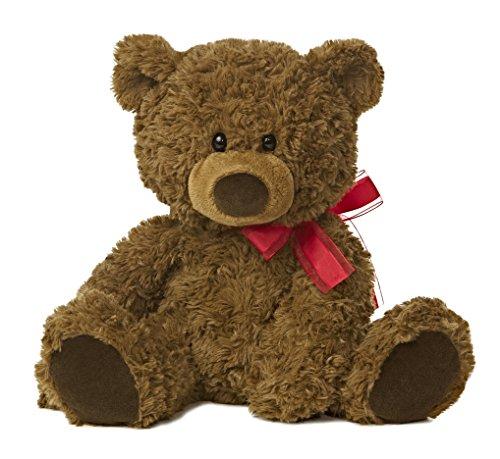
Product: Aurora World Large Coco Bear Plush, 15"
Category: Toys & Games | Stuffed Animals & Plush Toys | Stuffed Animals & Teddy Bears
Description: Measures 15" tall.
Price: $12.61
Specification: ProductDimensions:8x8x15inches|ItemWeight:13ounces|ShippingWeight:1.65pounds(Viewshippingratesandpolicies)|DomesticShipping:ItemcanbeshippedwithinU.S.|InternationalShipping:Thisitemisnoteligibleforinternationalshipping.LearnMore|ASIN:B00LXWRGCY|Itemmodelnumber:09840|Manufacturerrecommendedage:36months-15years